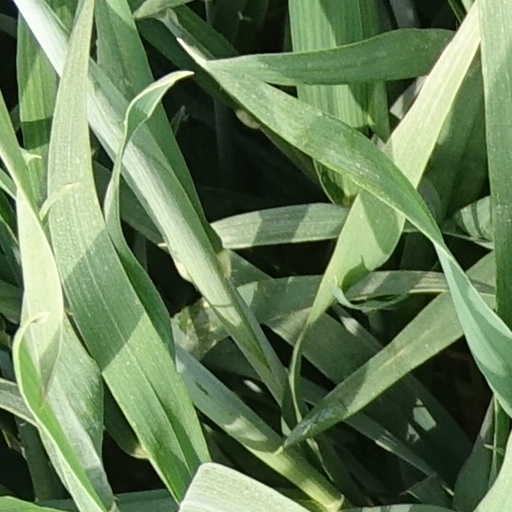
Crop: wheat